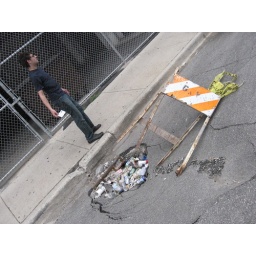
mick standing by the sink hole by my house